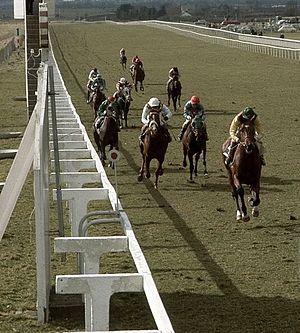
Nijinsky, de son nom exact Nijinsky II, est un cheval de course pur-sang anglais issu du croisement de Northern Dancer et Flaming Page, par Bull Page. Il est considéré comme l'un des meilleurs chevaux de courses du XXᵉ siècle.